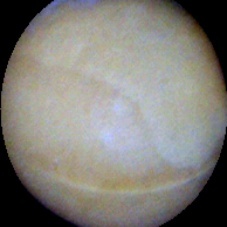
Label: Intact